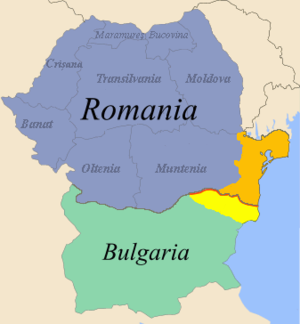
Les accords de Craiova ont été signés le 7 septembre 1940 par les diplomates mandatés du Roi des Bulgares et les diplomates mandatés du Roi de Roumanie, au terme d'une conférence bipartite ouverte le 19 août à Craiova, entre la Roumanie et la Bulgarie, sous pression du Reich en la personne de son ambassadeur à Bucarest, Manfred von Killinger, mais sans son implication directe. Les accords de Craiova ont été ratifiés le 13 septembre 1940 par le roi des Bulgares, Boris III et le premier ministre Roumain, Ion Antonescu.